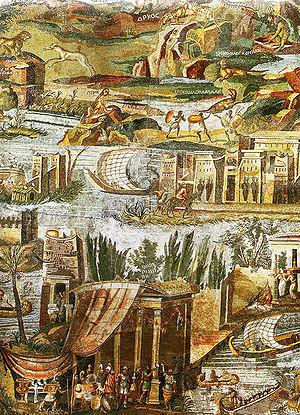
Vers 100 av. J.-C. : migration de peuples Belges en Bretagne insulaire, dans la région de Winchester.
Préneste est une ancienne ville du Latium à 37 km à l'est de Rome. Actuellement nommée Palestrina, la ville était située sur une hauteur stratégique des Apennins.
La mosaïque du Nil de Palestrina, aussi appelée mosaïque nilotique de Palestrina ou de Préneste, ancien nom de Palestrina, ou encore mosaïque Barberini, est une mosaïque de pavement de la fin de l'époque hellénistique qui représente le cours du Nil, de l'Éthiopie à la mer Méditerranée. Elle faisait partie d'une grotte-sanctuaire classique de Palestrina, en Italie. Elle mesure 5,85 mètres de large et 4,31 mètres de haut et fournit le seul aperçu de la fascination que l'exotisme de l'Égypte exerçait sur les Romains au Iᵉʳ siècle av. J.-C. ; c'est une ancienne manifestation du rôle de l'Égypte ancienne dans l'imaginaire occidental et un exemple du genre du « paysage nilotique », qui a une longue histoire iconographique en Égypte et dans les civilisations égéennes.